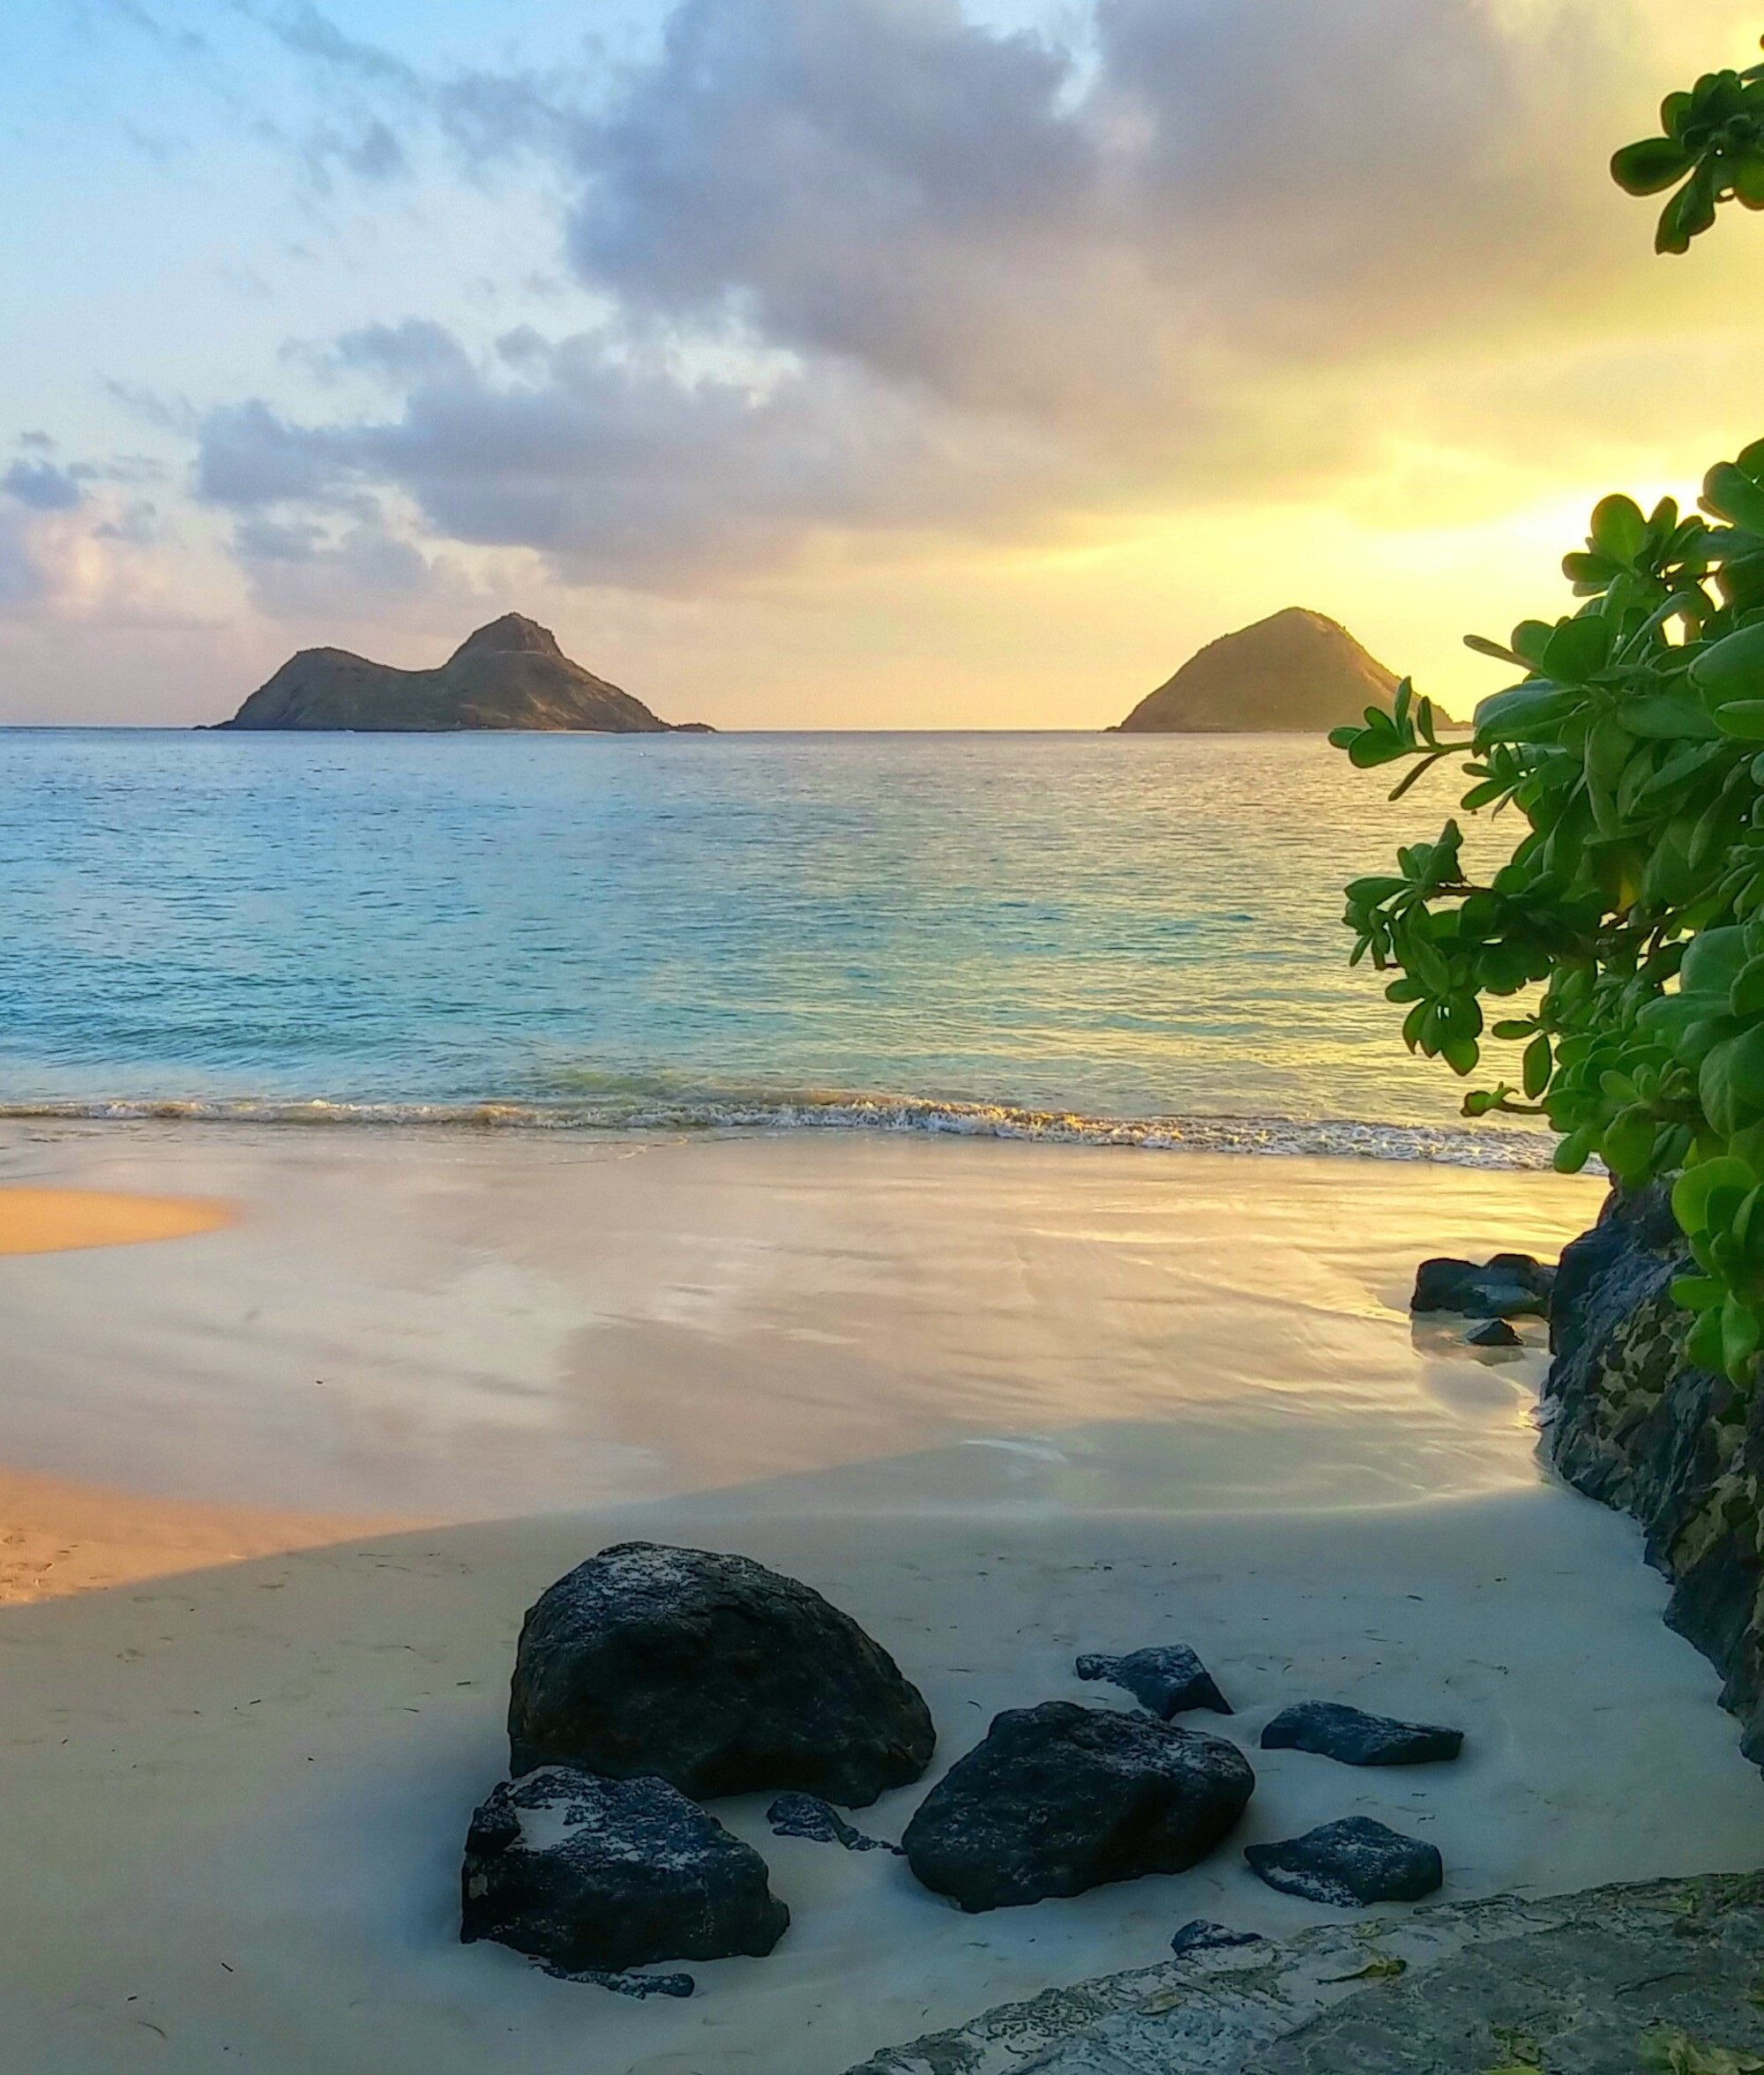
beach, sea, coast, nature, rock, ocean, horizon, cloud, sunrise, sunset, sunlight, morning, shore, wave, dawn, vacation, travel, dusk, cove, reflection, relax, paradise, scenic, tropical, bay, island, hawaii, tourism, body of water, exotic, tropics, wind wave